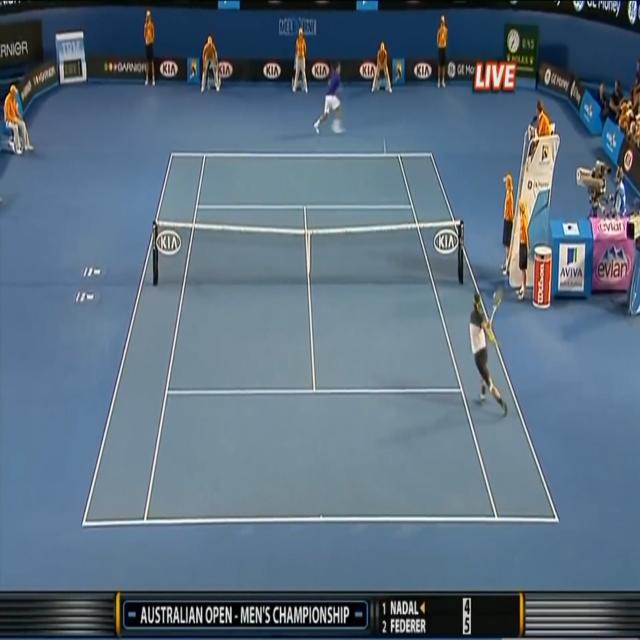
Tennis player A is standing on the right side of the middle of the court and player B is behind the baseline.